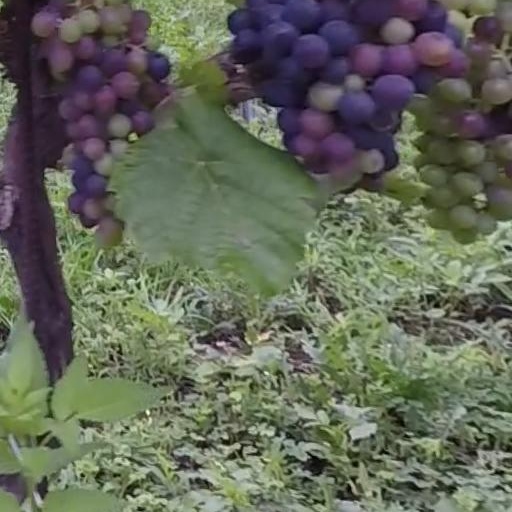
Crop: grape